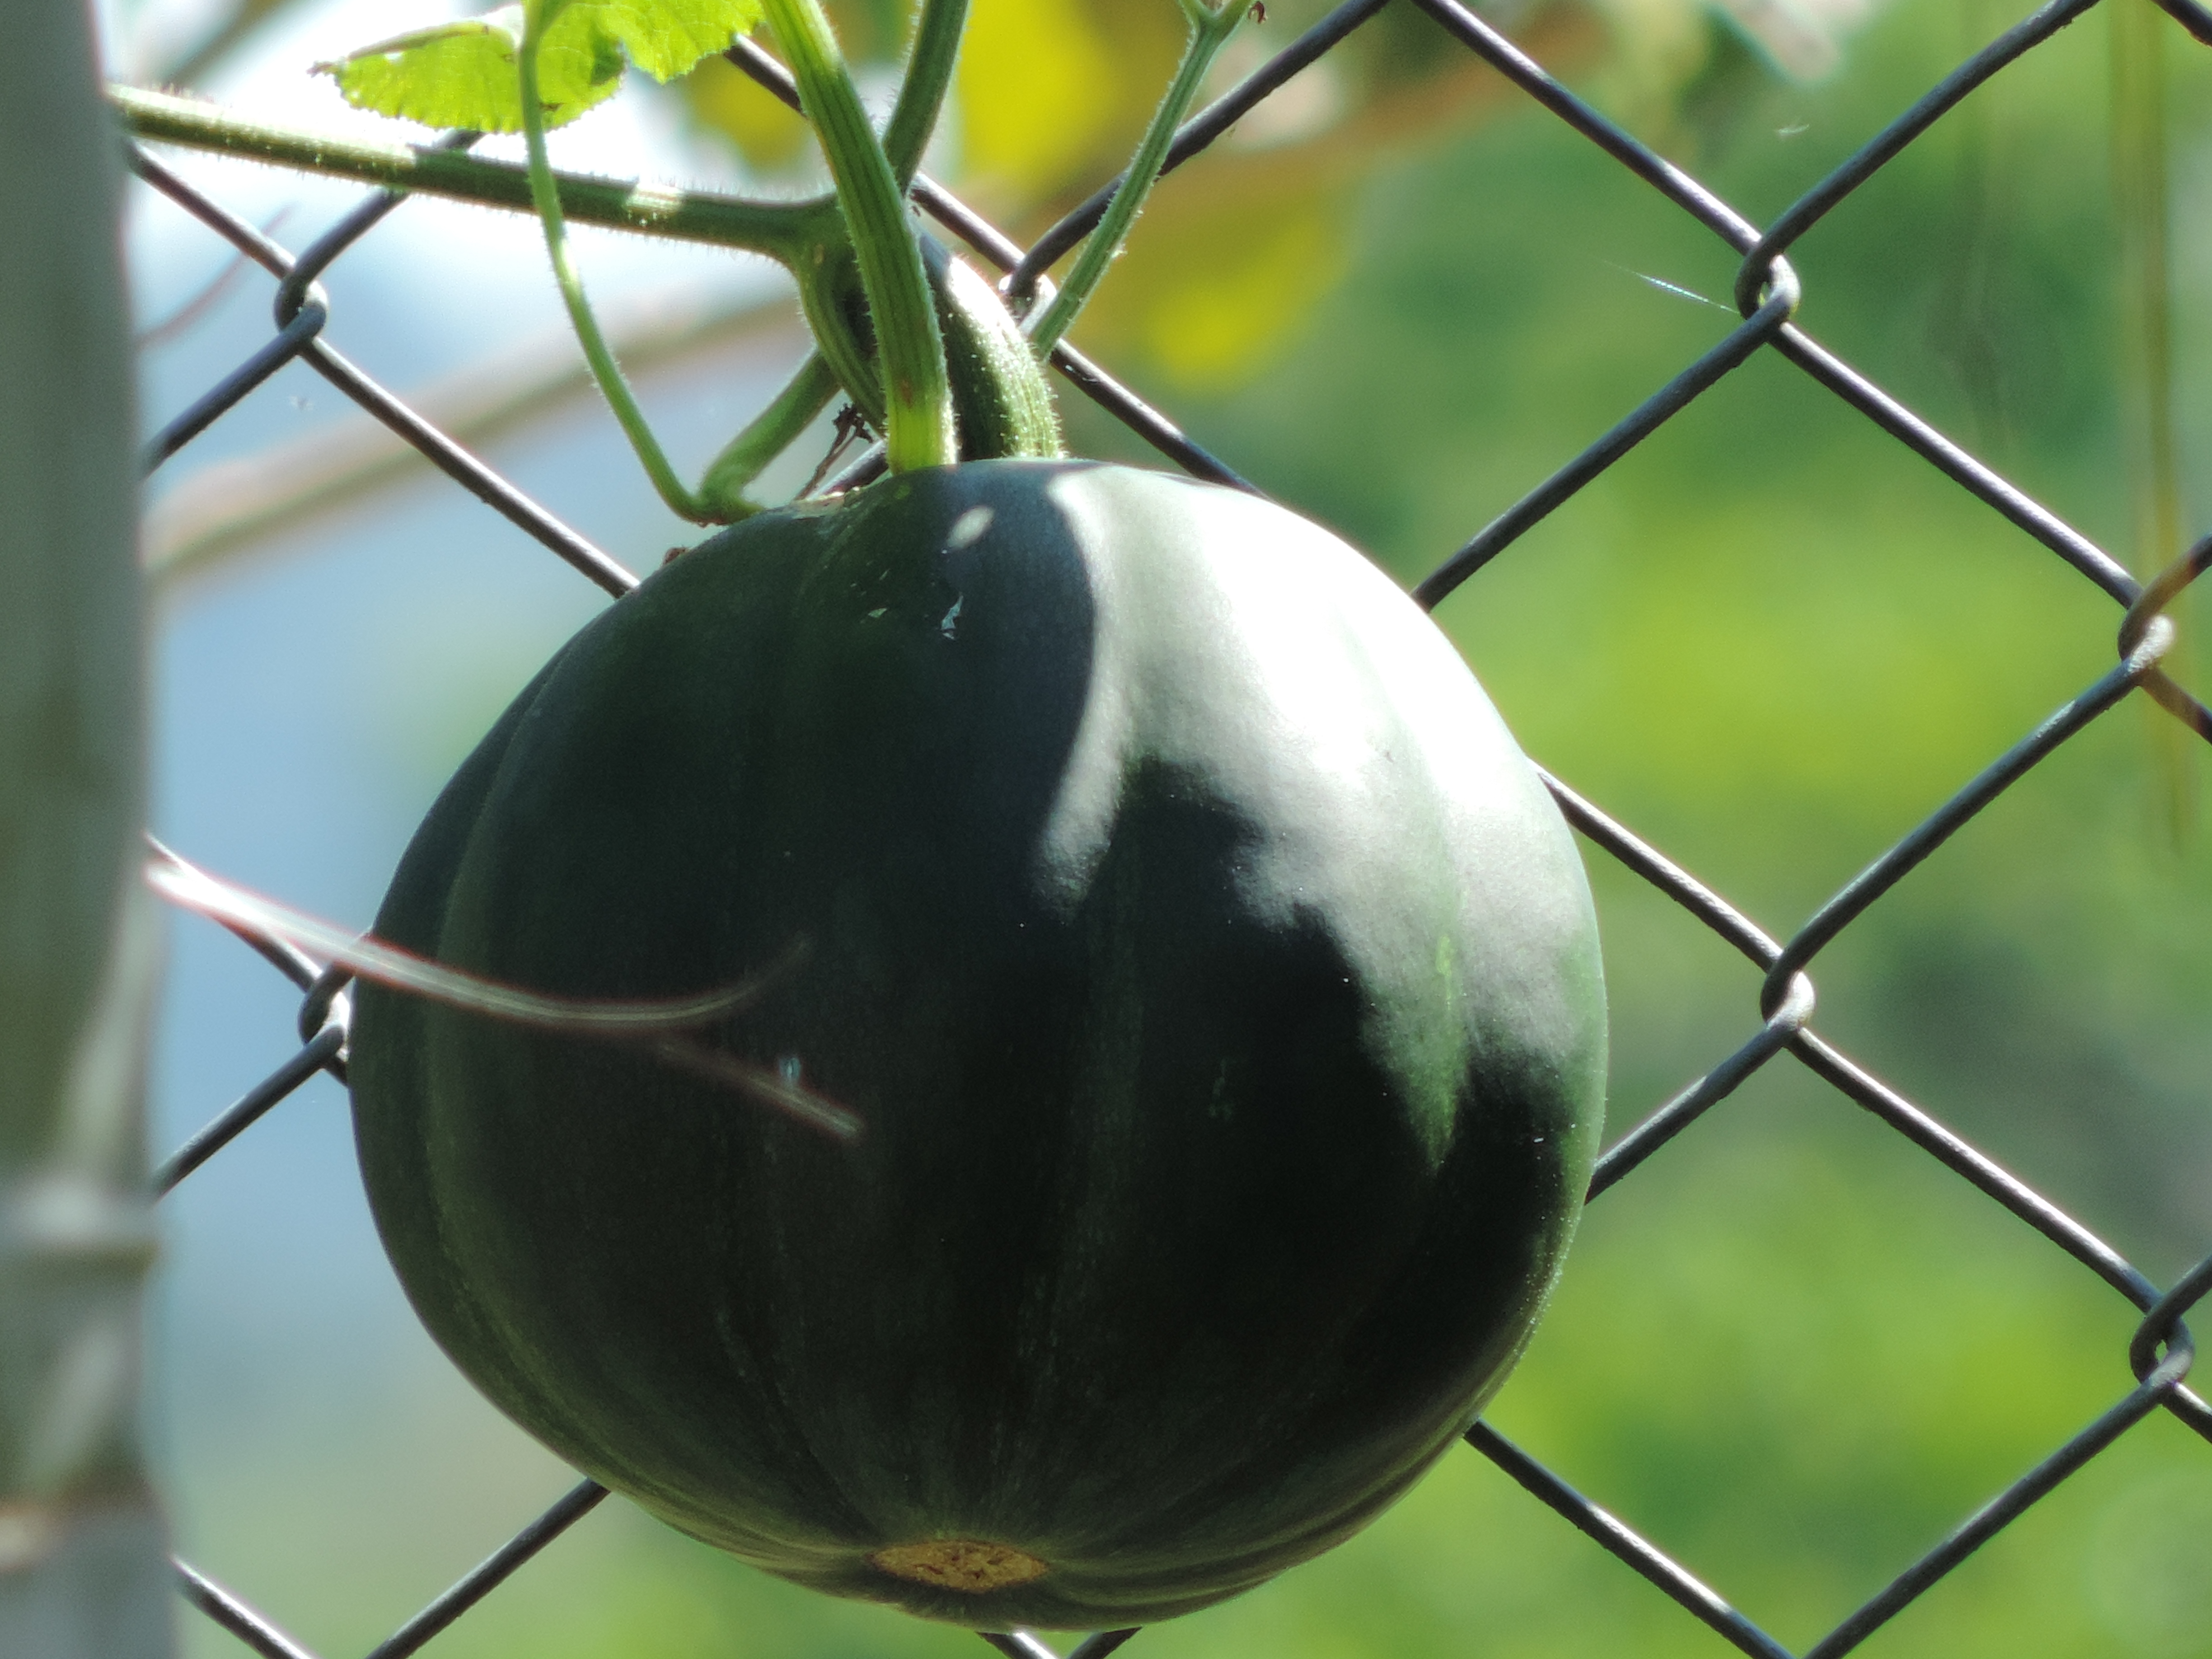
natural, plant, fruit, fruit tree, sphere